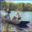
Label: ship